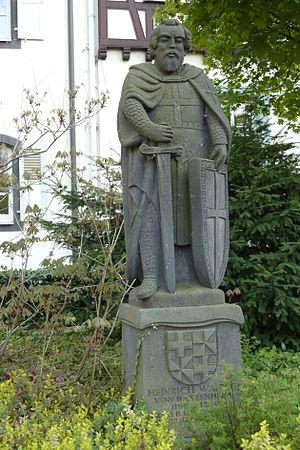
Cet article dresse la liste des grands maîtres de l’ordre Teutonique.
Henri de Walpot de Bassenheim est le premier Grand maître de l'ordre Teutonique. Il est probablement né à Mayence et issu d'une famille patricienne.